Mole (sauce)

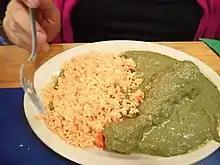
A rich green mole with arroz rojo

The main ingredients are pumpkin seeds and green chile, which bring color. Other ingredients may be green tomatoes, chile poblano, chile de árbol, tails onion, radish leaves, puñeton cilantro, lettuce, chard, parsley, epazote, onion, garlic, chicken broth and a few of bolillo or tortilla. This is a traditional recipe that varies depending on the region of the country where it is prepared.